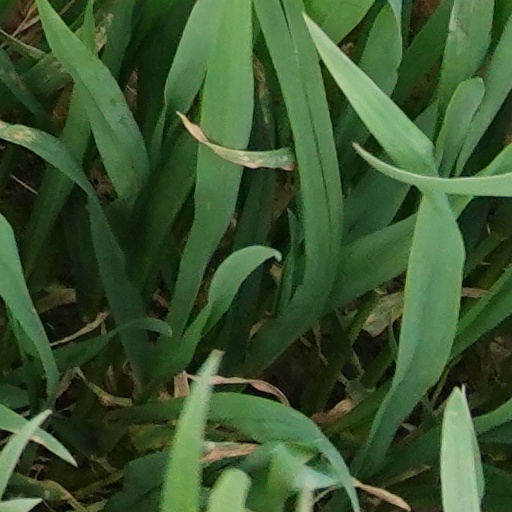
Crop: wheat